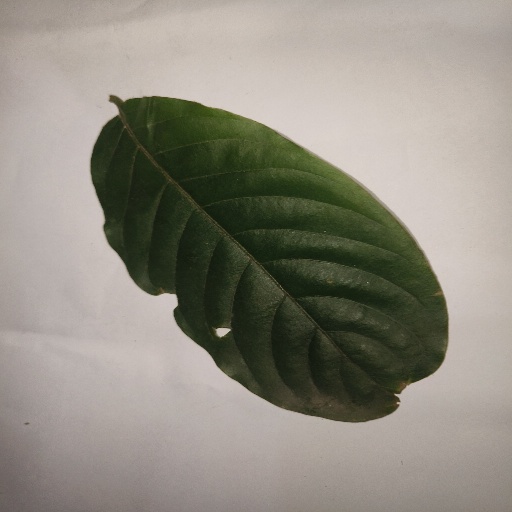
Species: HariTaki
Leaf condition: Shot Hole